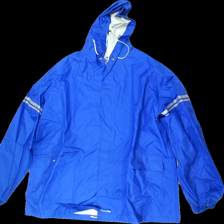
View: front
Type: Rain jacket
Category: Men
Brand: Mckinley (Intersport)
Colors: Blue, White
Material: 100% nylone
Cut: Regular
Size: S
Season: Autumn
Stains: Major
Damage 2: fläckar
Damage 2 location: middle left
Price range: <50
Recommended usage: Export
Description: blå regnjacka med fläckar över hela, stretch vid armarn torkat
Comment: stretch torkat